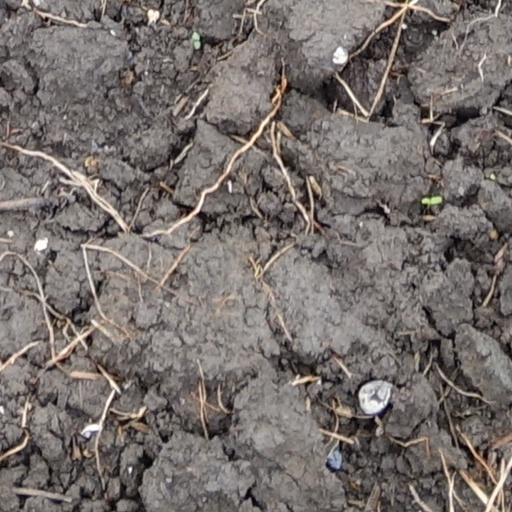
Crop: wheat